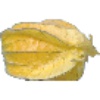
Label: Physalis with Husk 1